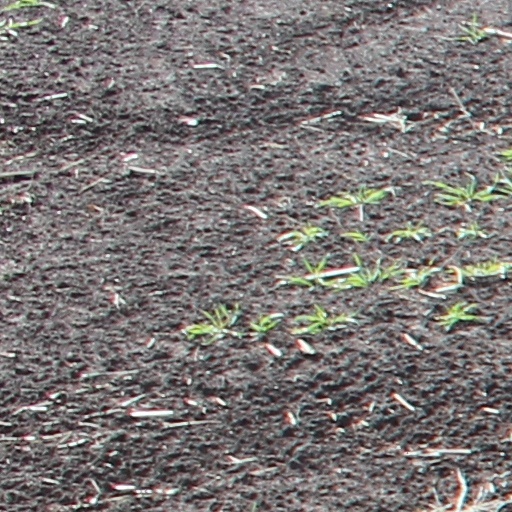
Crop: wheat